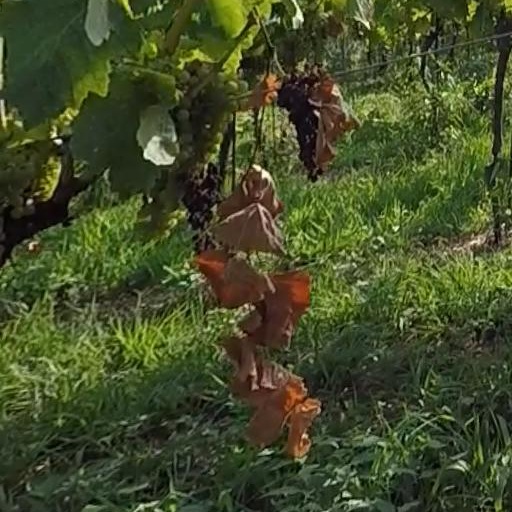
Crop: grape